Polymer-based battery

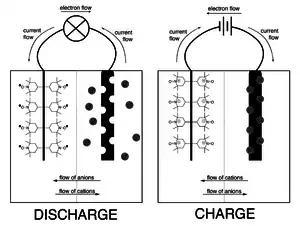
Charge and discharge of a Li/radical polymer battery, consisting of a Li anode and nitroxide radical group polymer. This is an example of a semi polymer based battery, where only one electrode is polymeric.

Polymeric electrodes in organic radical batteries are electrochemically active with stable organic radical pendant groups that have an unpaired electron in the uncharged state. Nitroxide radicals are the most commonly applied, though phenoxyl and hydrazyl groups are also often used. A nitroxide radical could be reversibly oxidized and the polymer p-doped, or reduced, causing n-doping. Upon charging, the radical is oxidized to an oxoammonium cation, and at the cathode, the radical is reduced to an aminoxyl anion. These processes are reversed upon discharge, and the radicals are regenerated. For stable charge and discharge, both the radical and doped form of the radical must be chemically stable. These batteries exhibit excellent cyclability and power density, attributed to the stability of the radical and the simple one-electron transfer reaction. Slight decrease in capacity after repeated cycling is likely due to a build up of swollen polymer particles which increase the resistance of the electrode. Because the radical polymers are considerably insulating, conductive additives are often added that which lower the theoretical specific capacity. Nearly all organic radical batteries feature a nearly constant voltage during discharge, which is an advantage over conductive polymer batteries. The polymer backbone and cross-linking techniques can be tuned to minimize the solubility of the polymer in the electrolyte, thereby minimizing self-discharge.